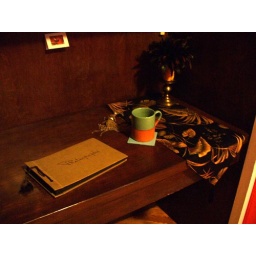
close up of desk in library